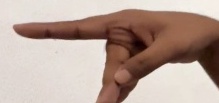
ASL sign: P